Gorodki

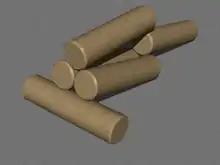
"Gorodki" arranged in the "pushka" ("cannon") pattern

Gorodki is a Russian folk sport. Similar in concept to bowling and also somewhat to horseshoes, the aim of the game is to knock out groups of skittles arranged in various patterns by throwing a bat at them. The skittles, or pins, are called "gorodki" (literally "little cities" or "townlets"), and the square zone in which they are arranged is called the "gorod" ("city").